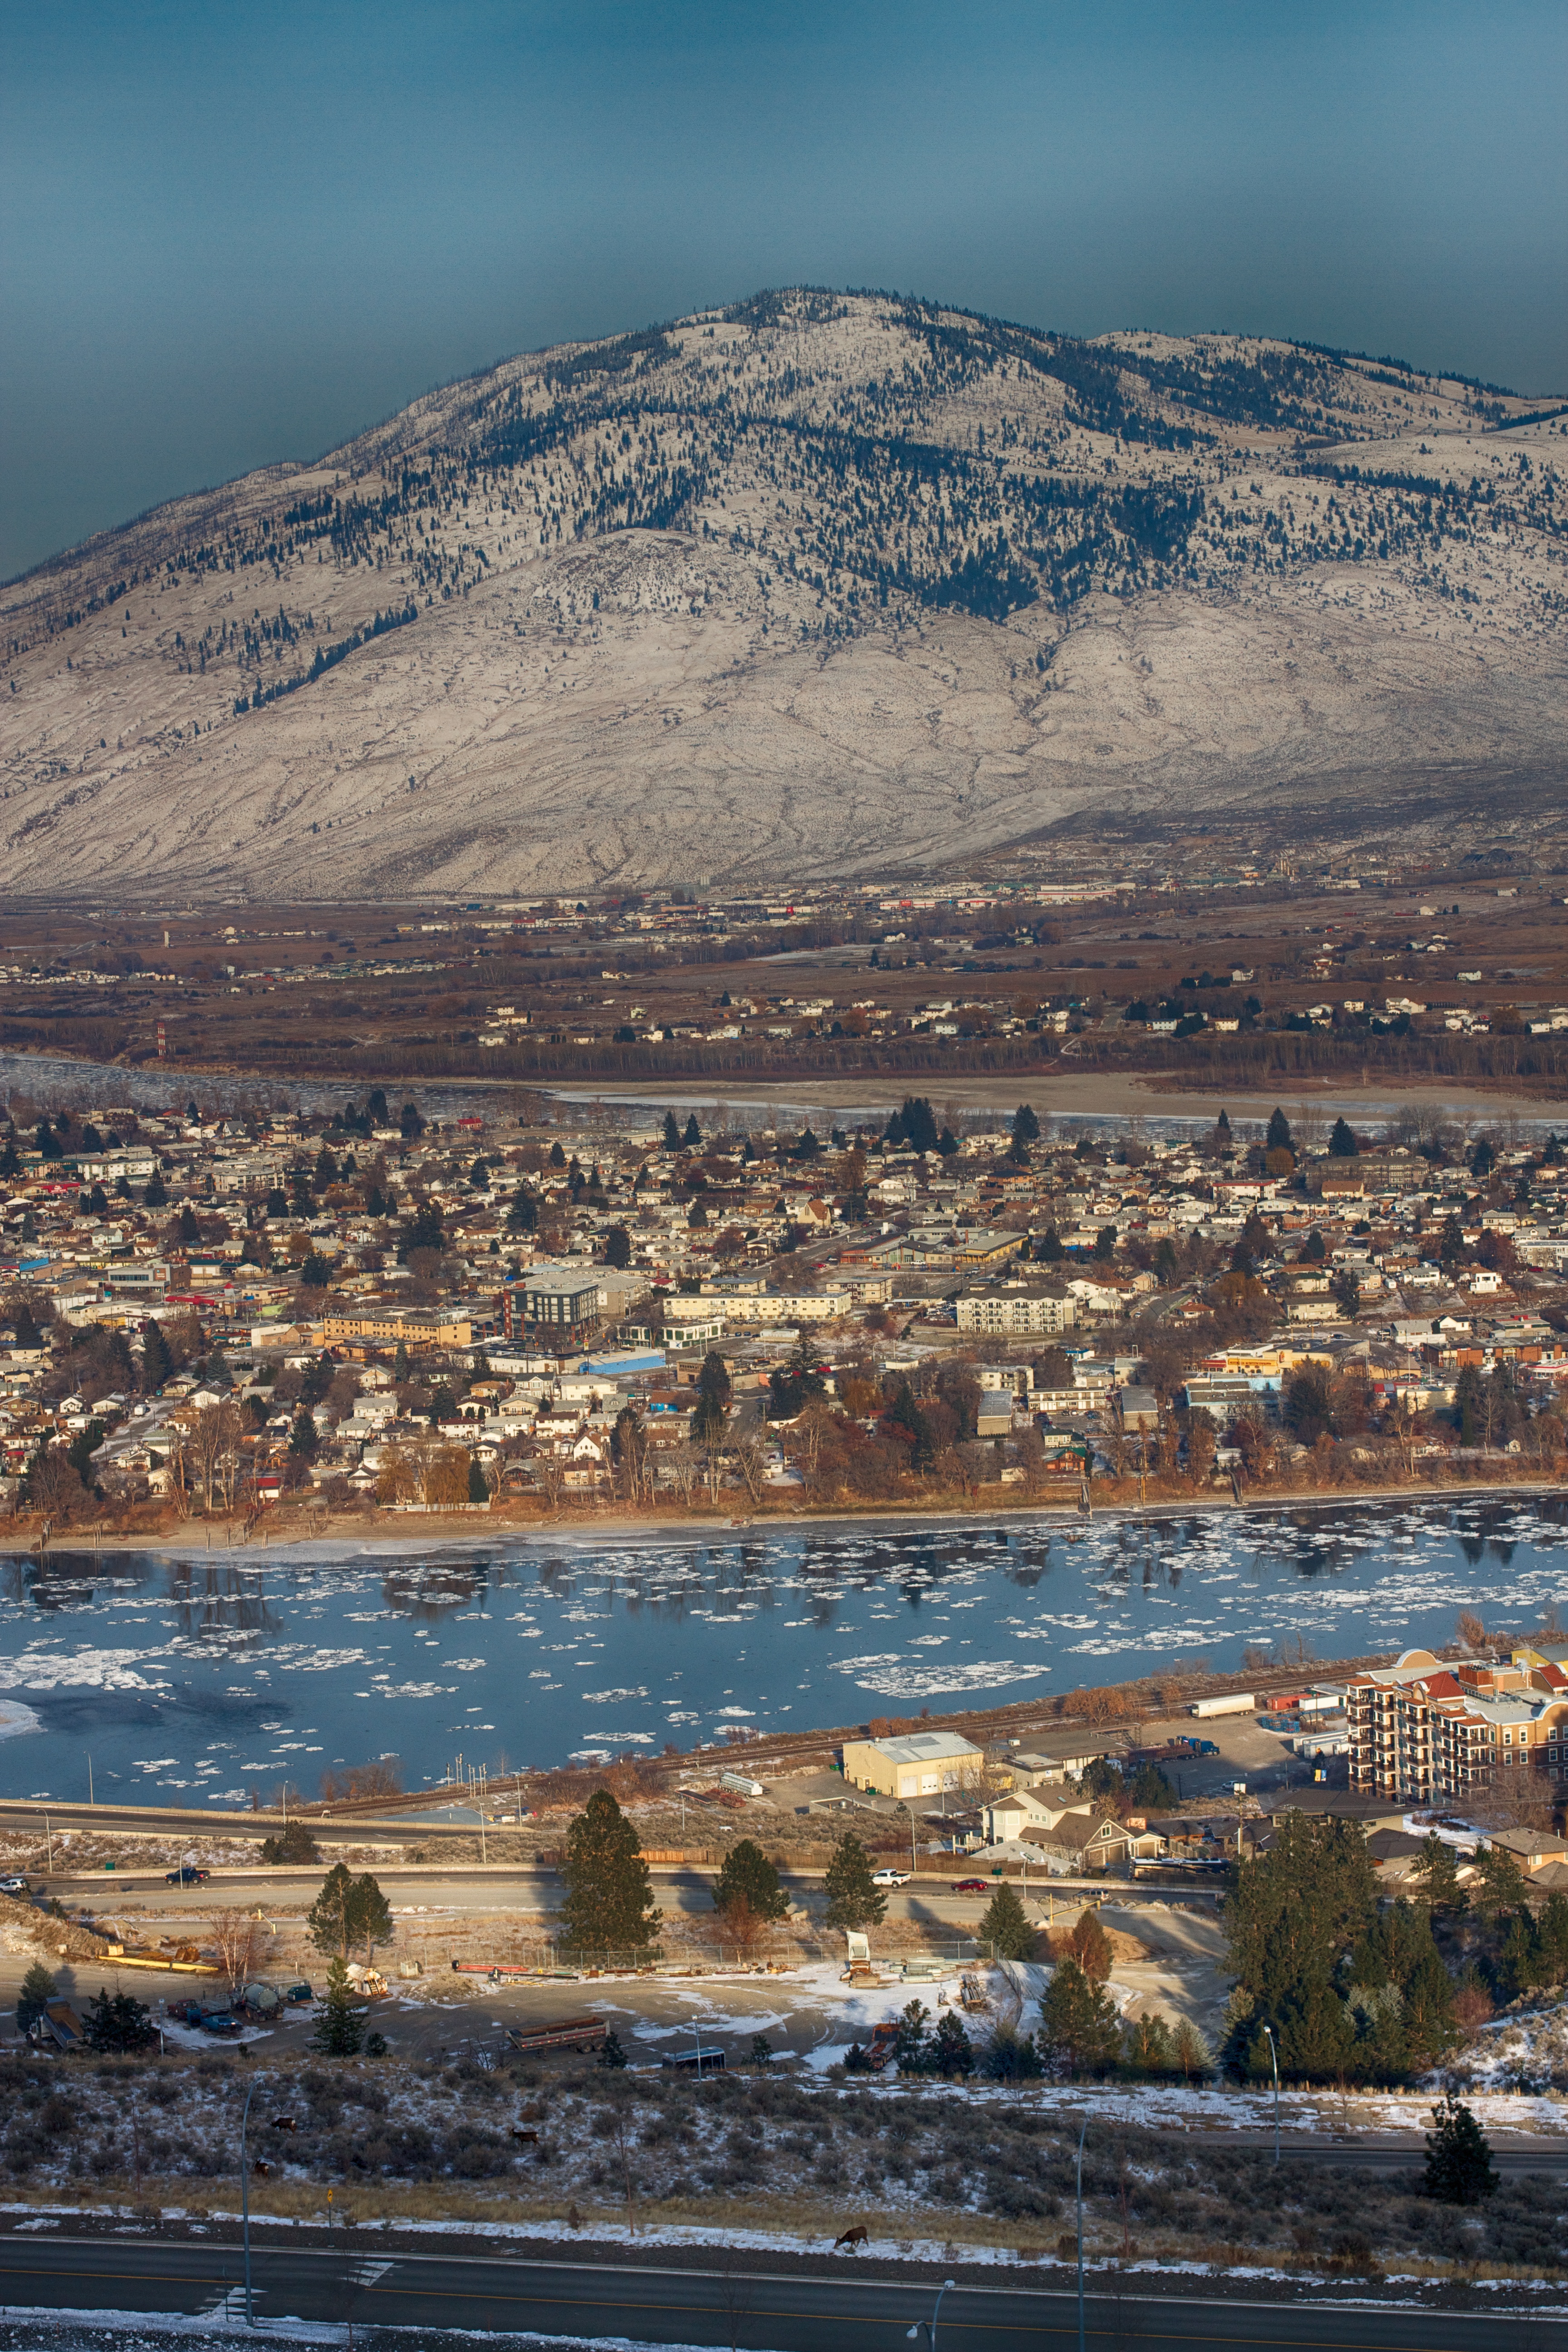
landscape, sea, coast, water, rock, ocean, horizon, mountain, snow, winter, cloud, morning, hill, shore, lake, river, reflection, weather, landform, aerial photography, geographical feature, mountainous landforms